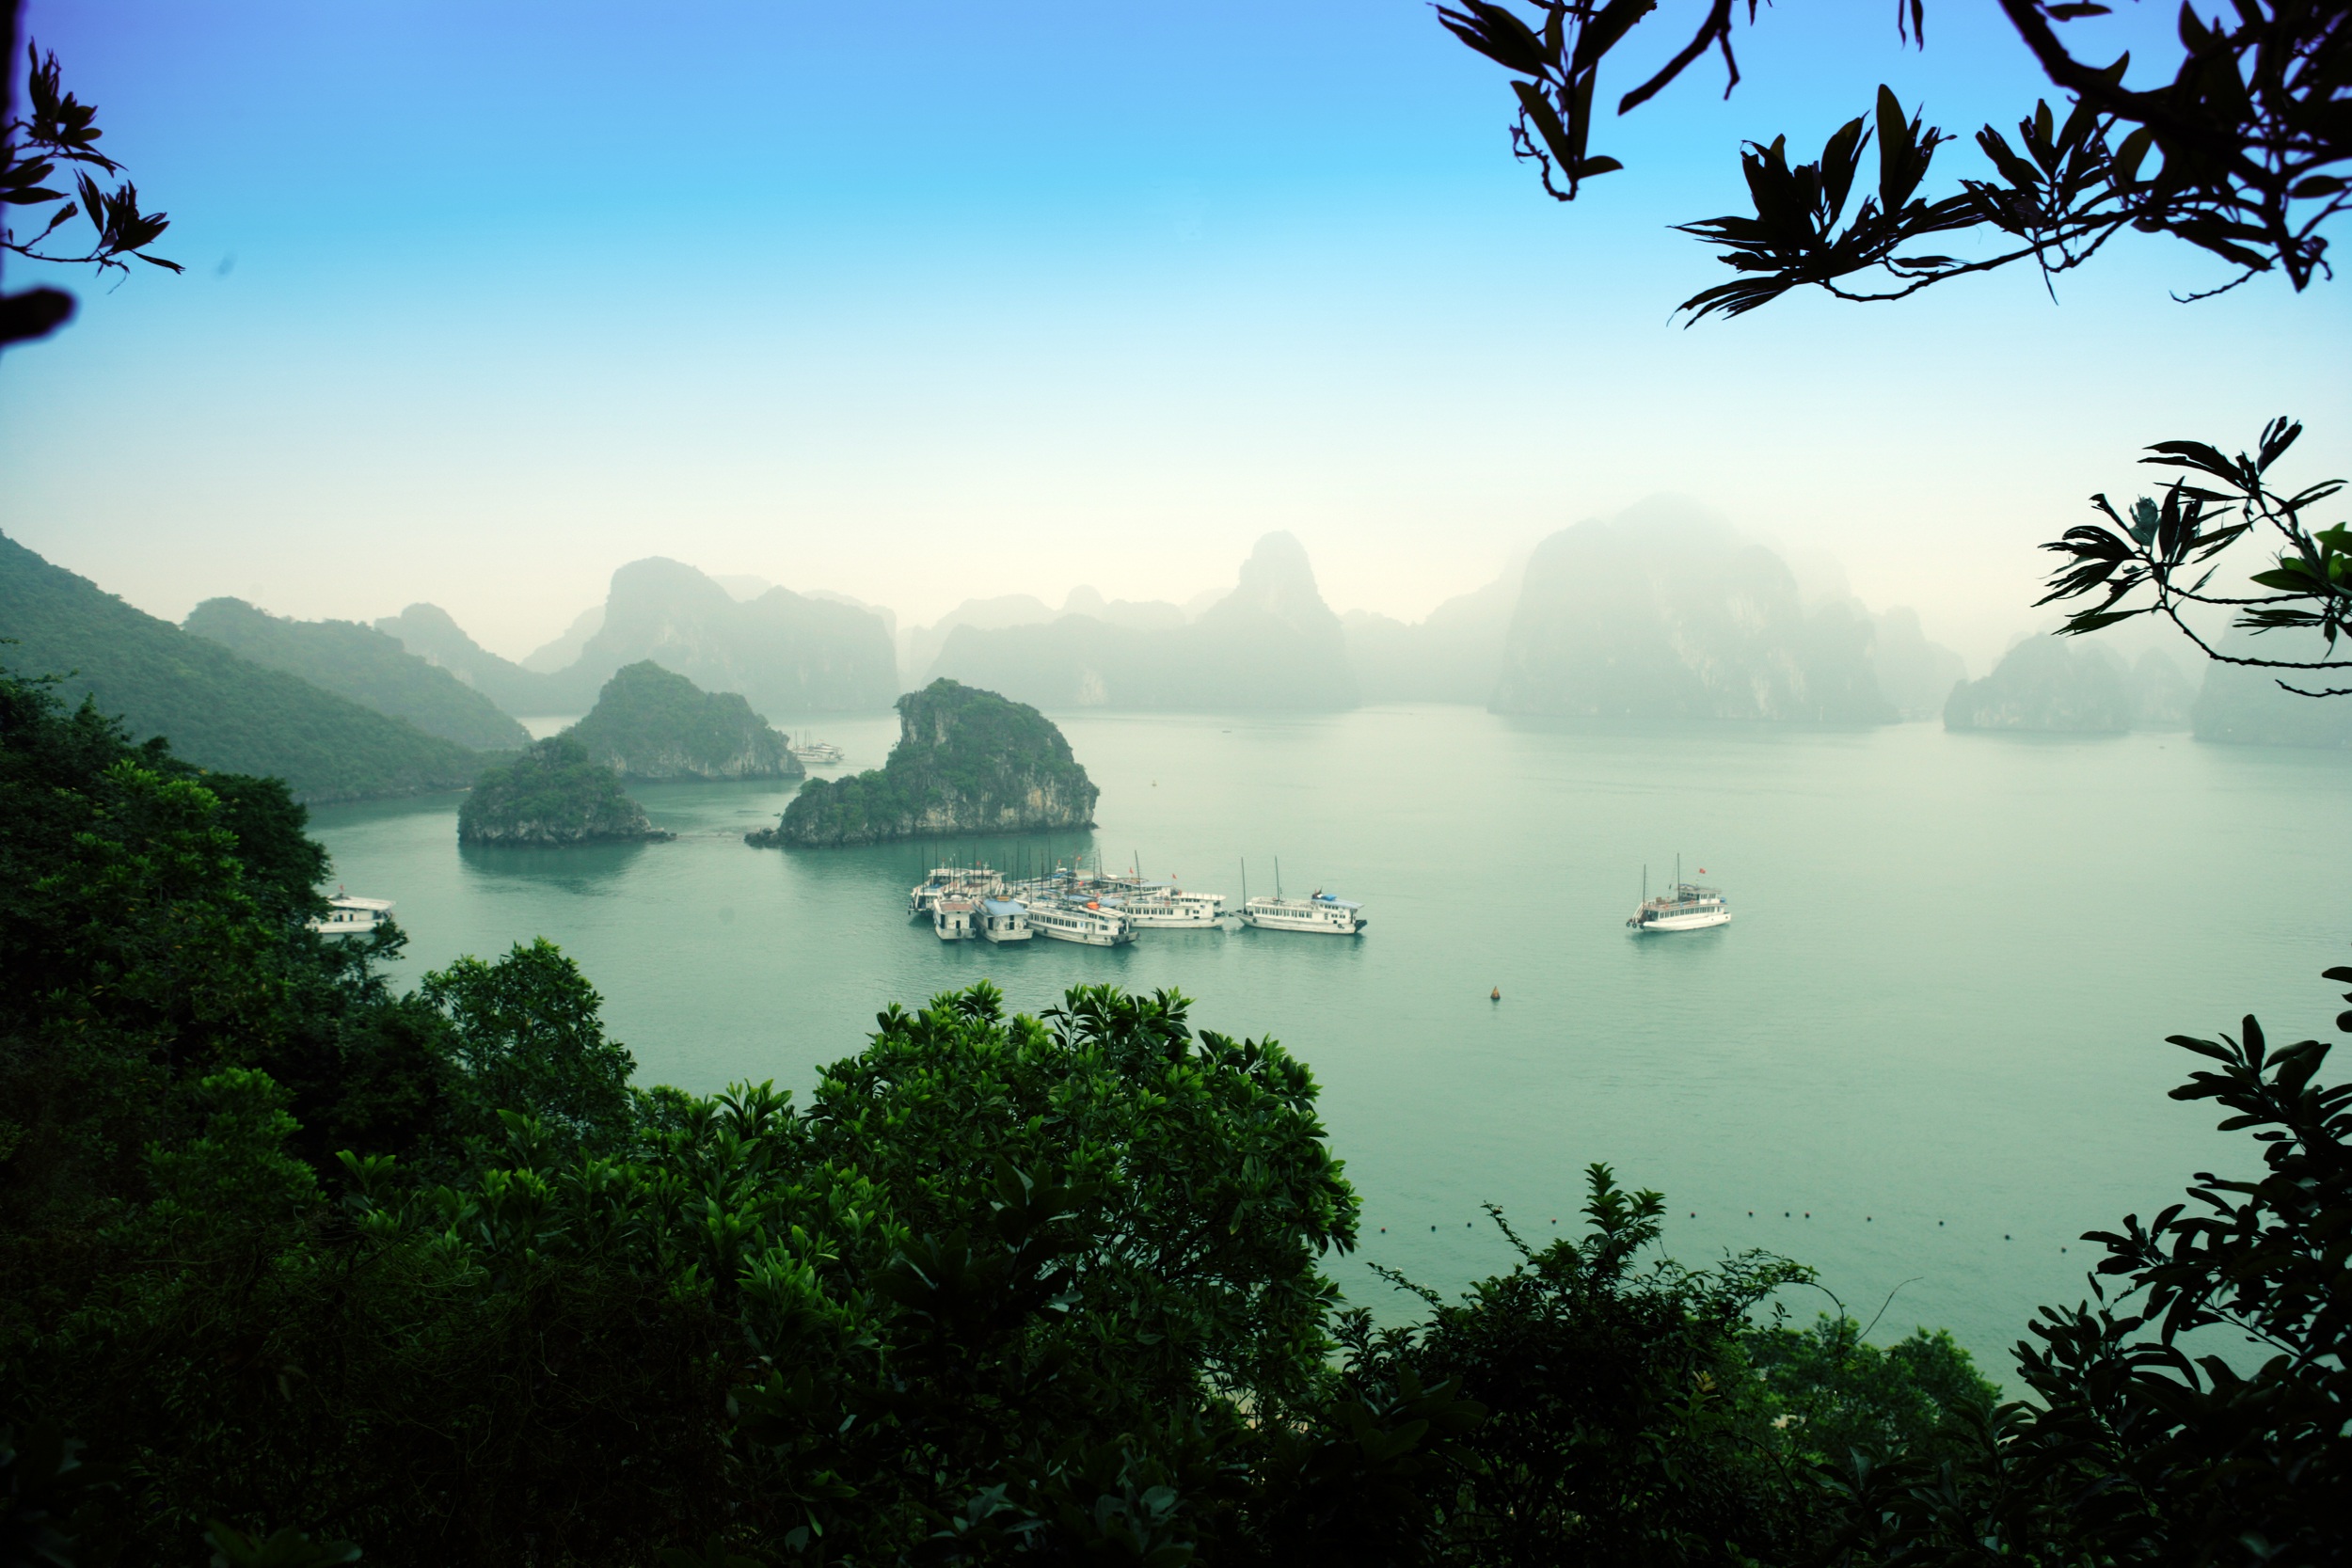
sea, nature, mountain, cloud, fog, sunrise, mist, sunlight, morning, lake, dawn, dusk, reflection, bay, asia, early, vietnam, only, halong bay, atmospheric phenomenon